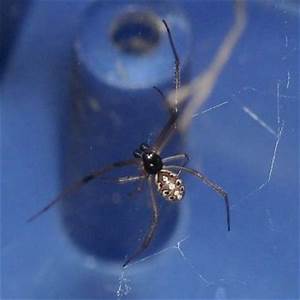
Label: ragno